Century Milstead

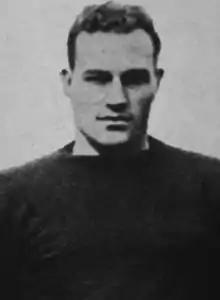

Century Allen "Wally" Milstead (January 1, 1901 – June 2, 1963) was an American professional football player in the National Football League (NFL) and American Football League (AFL). He played college football at Wabash College and at Yale University, where his play earned him All-American recognition. On his way from Wabash to Yale in early 1922, he attended Syracuse University where he was the heavyweight starter for the Orangemen wrestling team. Milstead went on to play with the professional Philadelphia Quakers of the AFL and the New York Giants of the NFL. He got his name for being born on the first day of the twentieth century, January 1, 1901. Milstead was inducted into the College Football Hall of Fame in 1977.